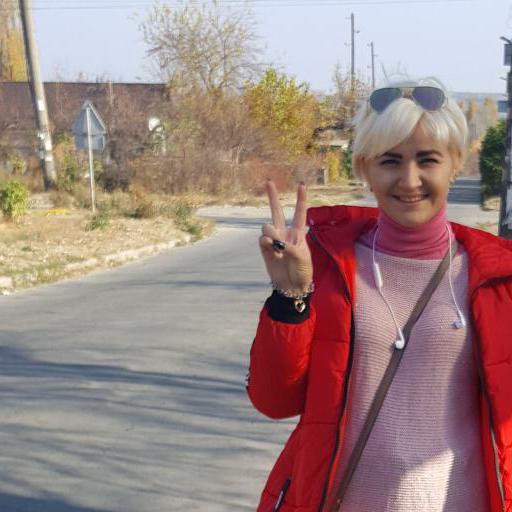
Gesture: peace